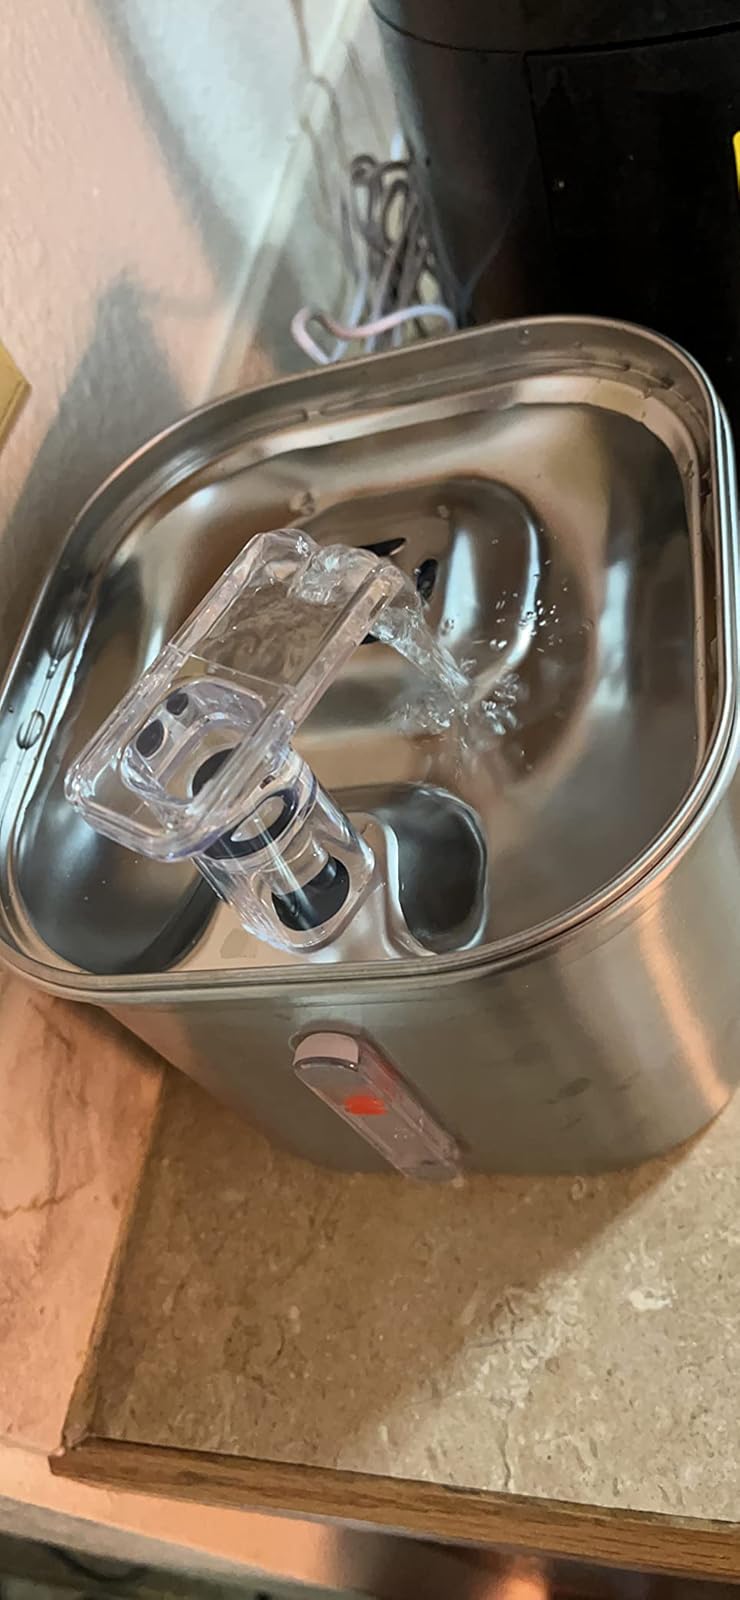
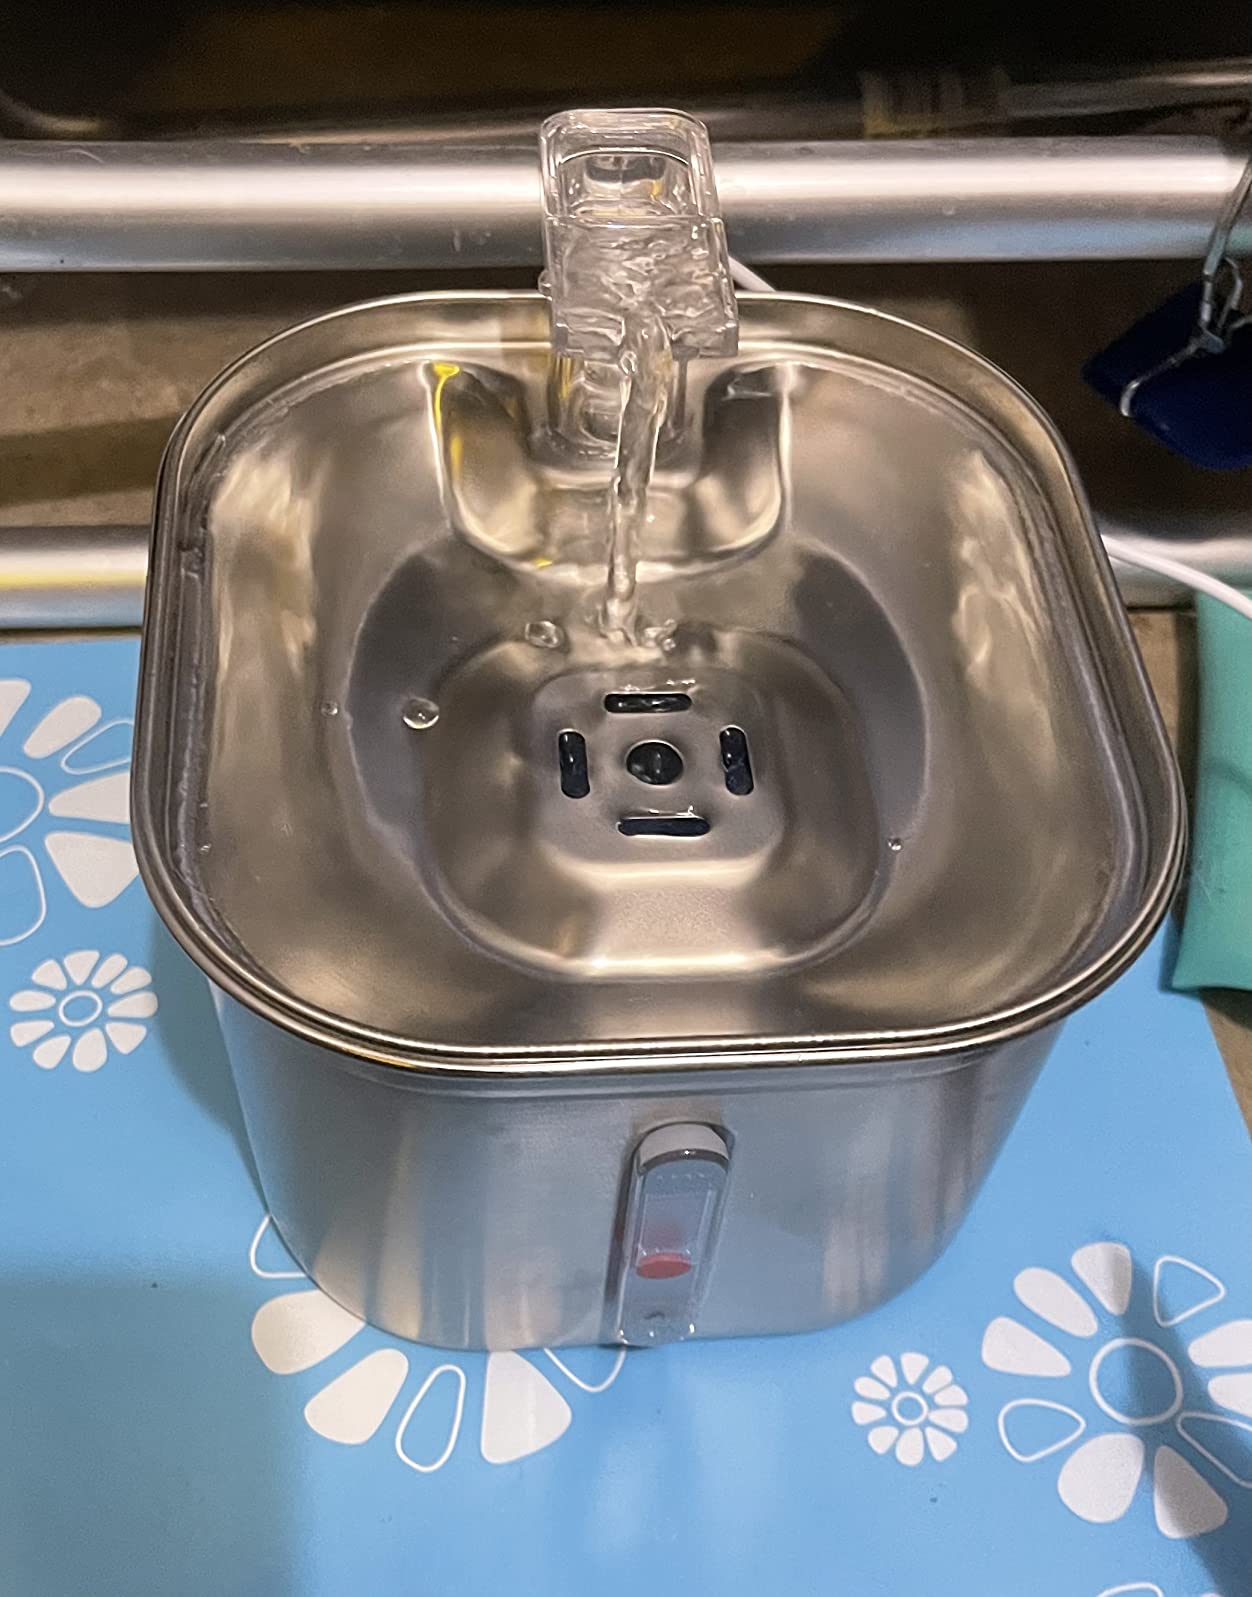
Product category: items_bowl
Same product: yes